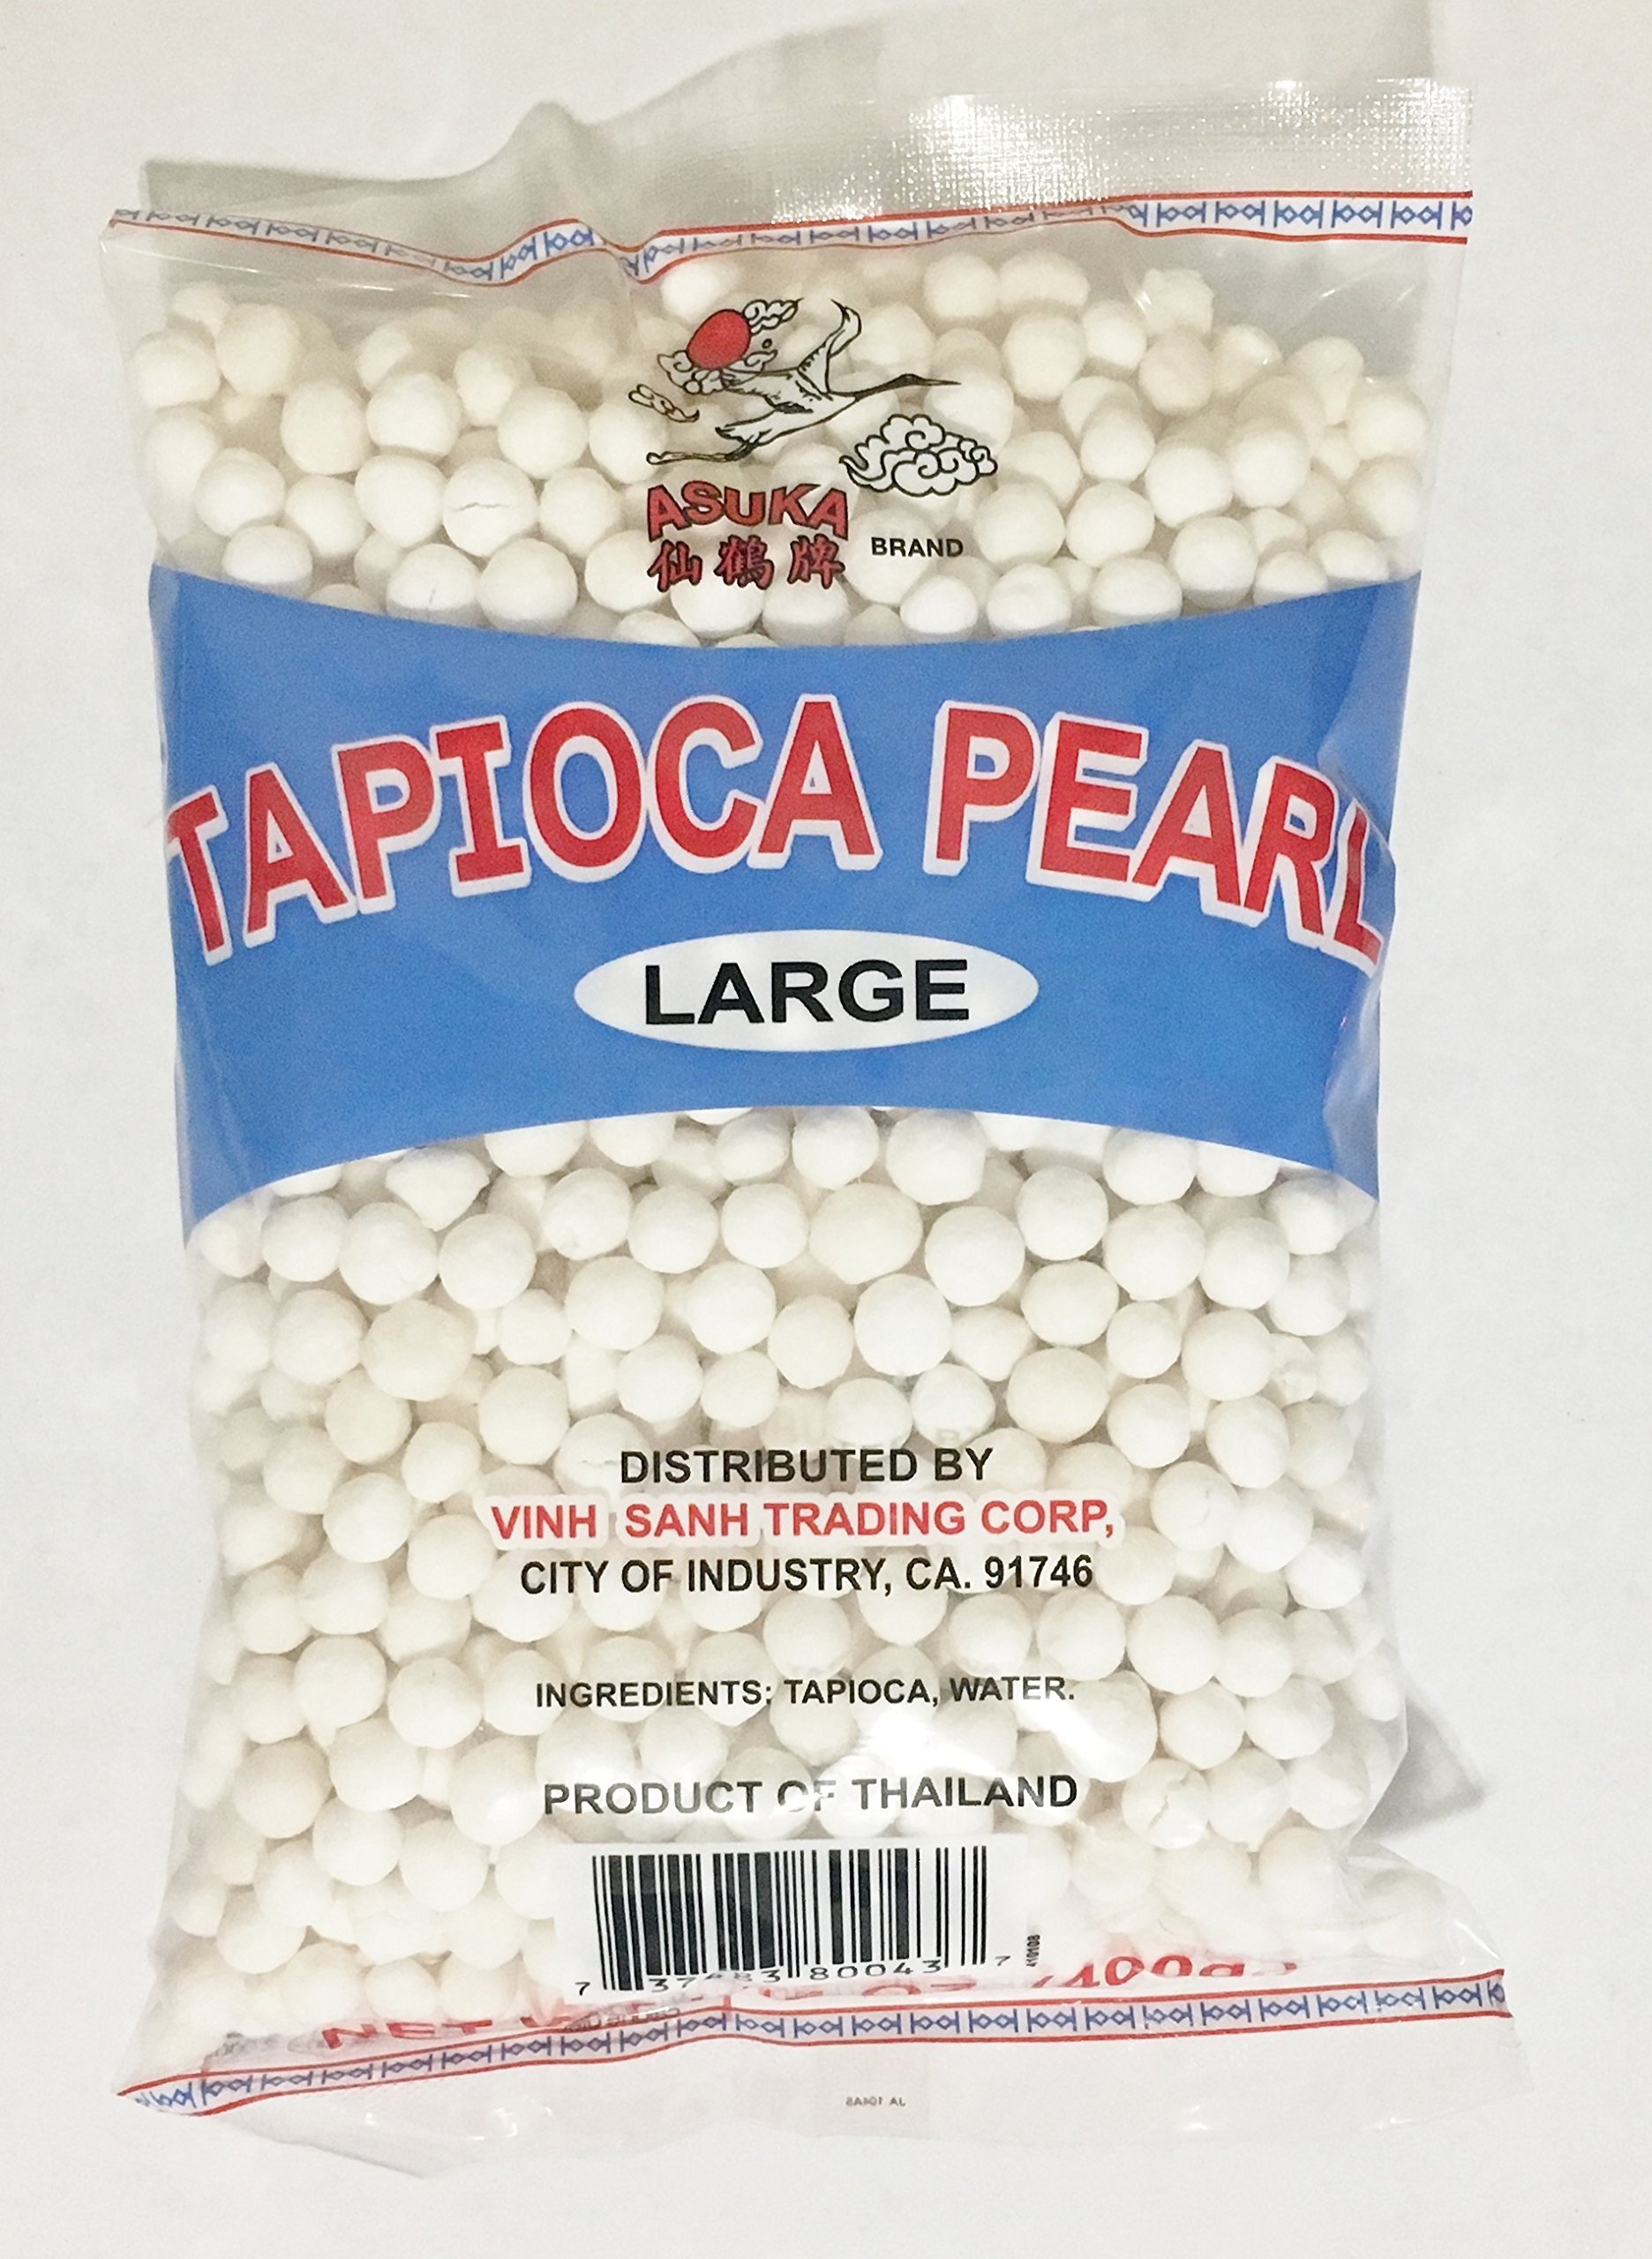
Item Name: 14oz Asuka Tapioca Pearl White Large (One Bag)
Bullet Point 1: Tapioca Pearl -Large 14oz /400 gram
Bullet Point 2: Large pearl tapioca come in the form of round pellets made from cassava roots and are most commonly used to make tapioca pudding.
Bullet Point 3: Before adding to these pearls to a recipe they must be soaked for at least 2 hours.
Product Description: Large pearl tapioca come in the form of round pellets made from cassava roots and are most commonly used to make tapioca pudding. Before adding to these pearls to a recipe they must be soaked for at least 2 hours.
Value: 14.0
Unit: Fl Oz

Price: 10